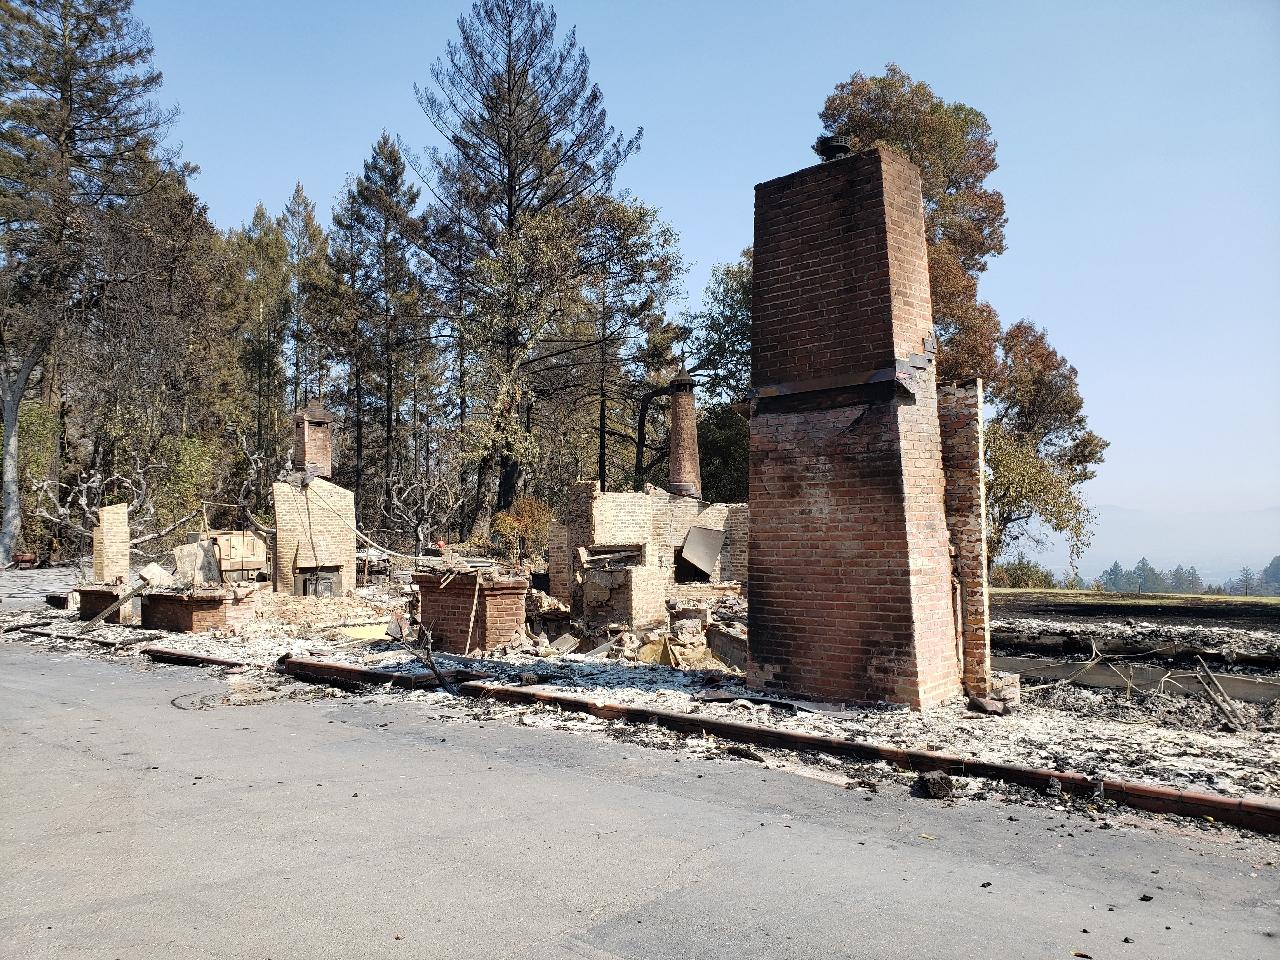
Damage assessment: destroyed